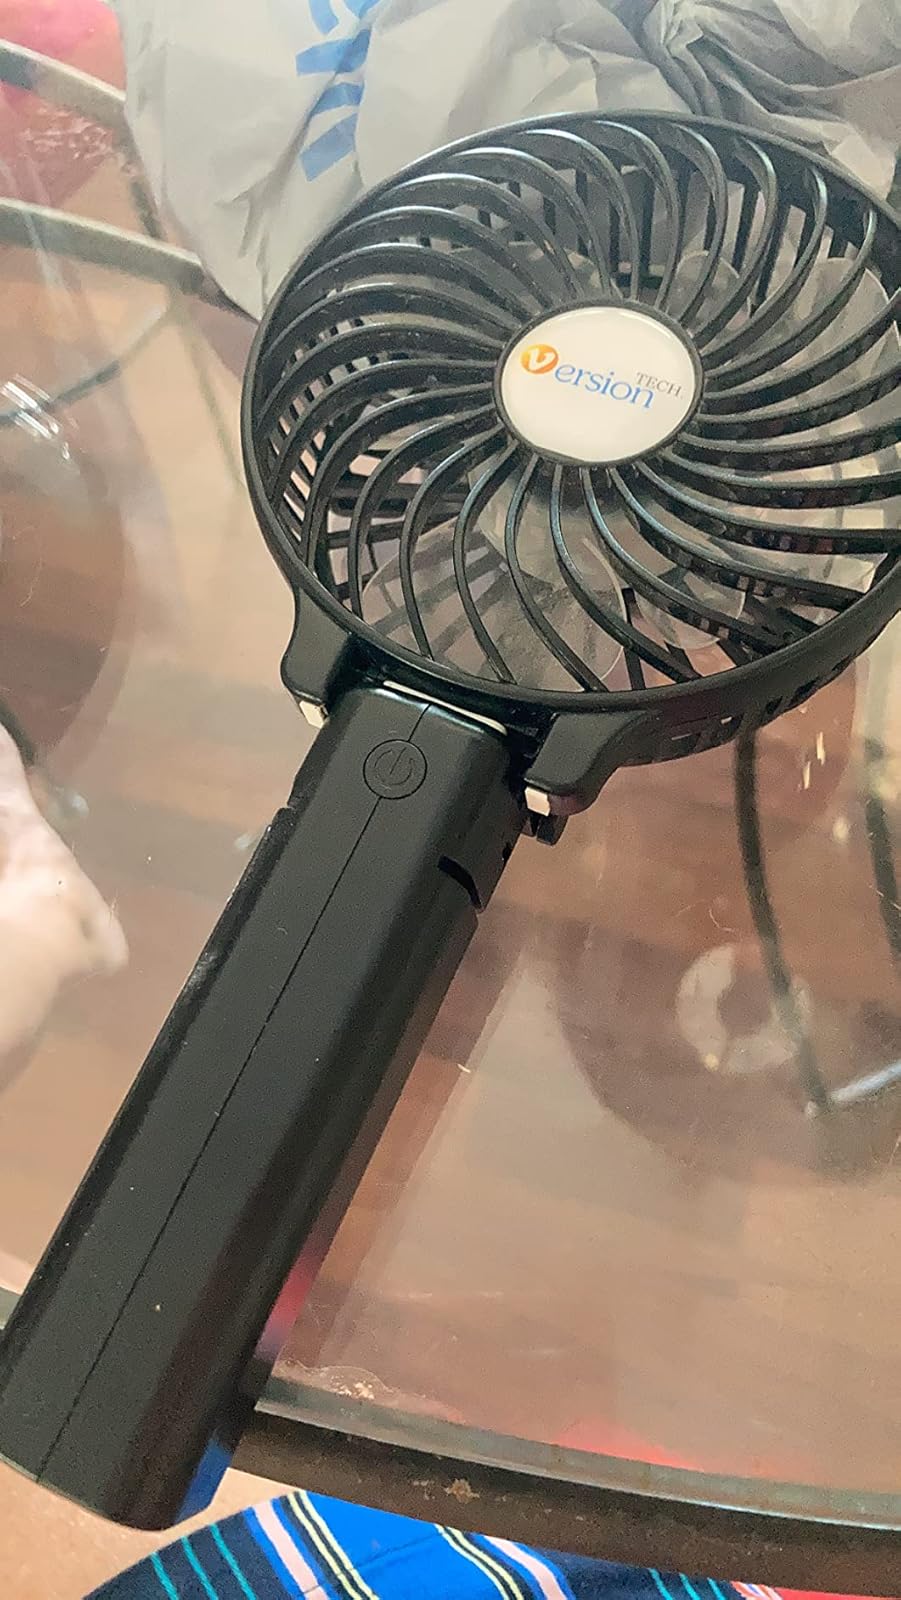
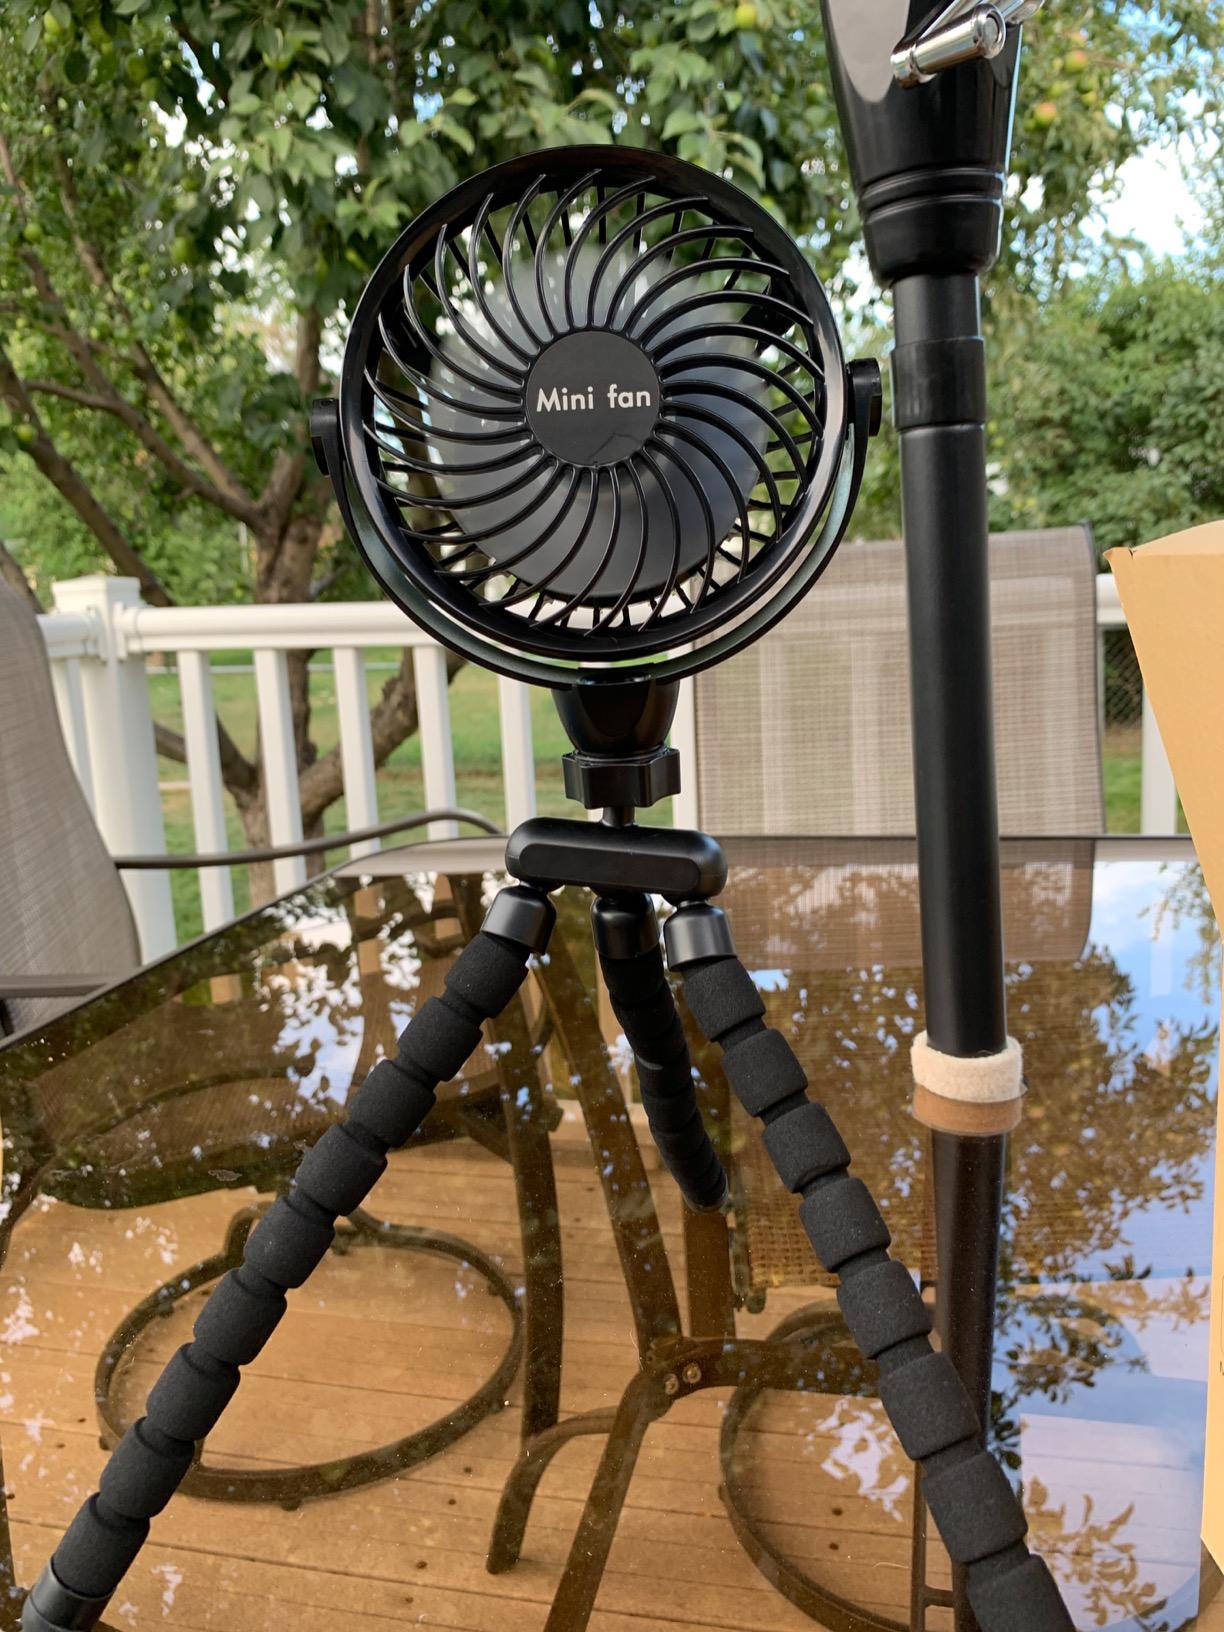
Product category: fan
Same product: no